Nahal Gerar

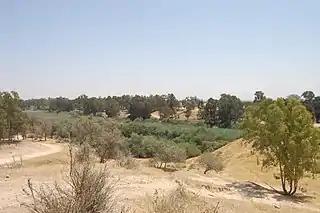
River vegetation in Nahal Gerar, in the area of Gerar Park, not far from Tel Haror identified by some with the biblical Gerar

The lower river area is now part of the Eshkol National Park, a nature reserve used by tourists. Forest have been replanted there, and hiking trails developed.